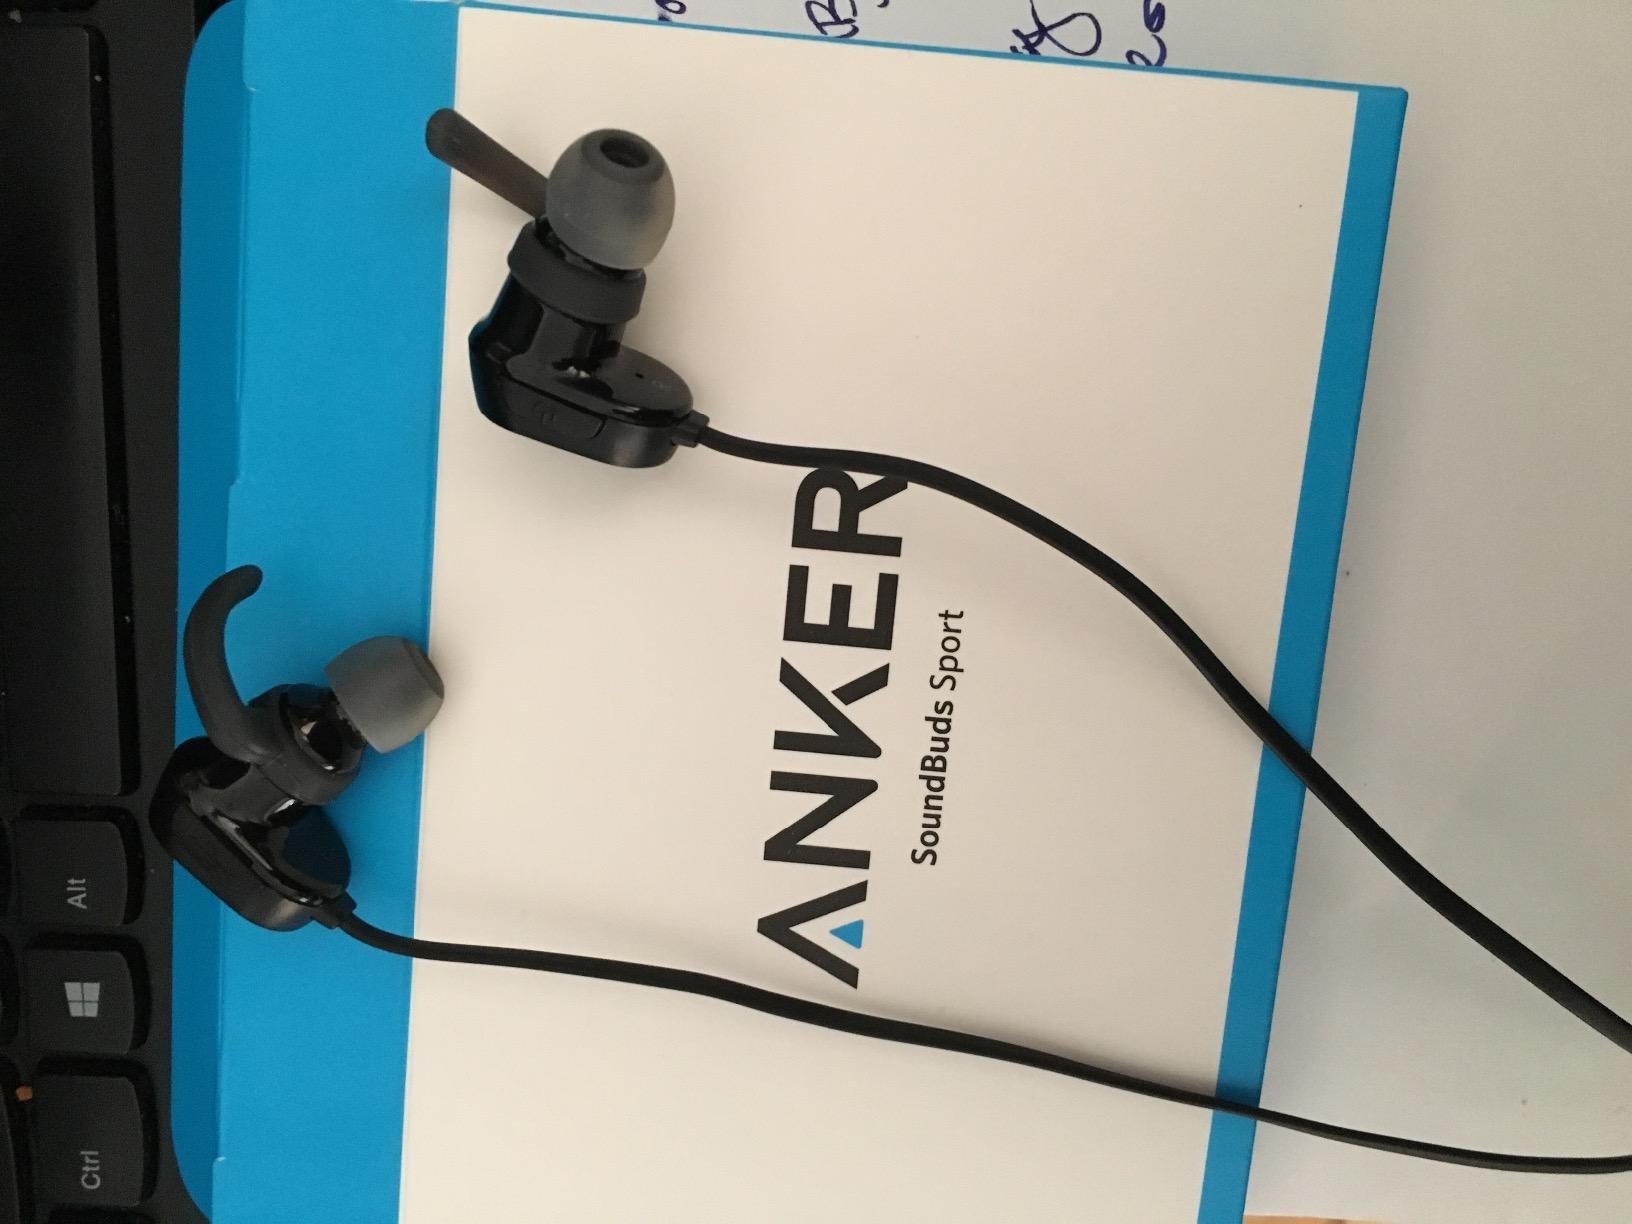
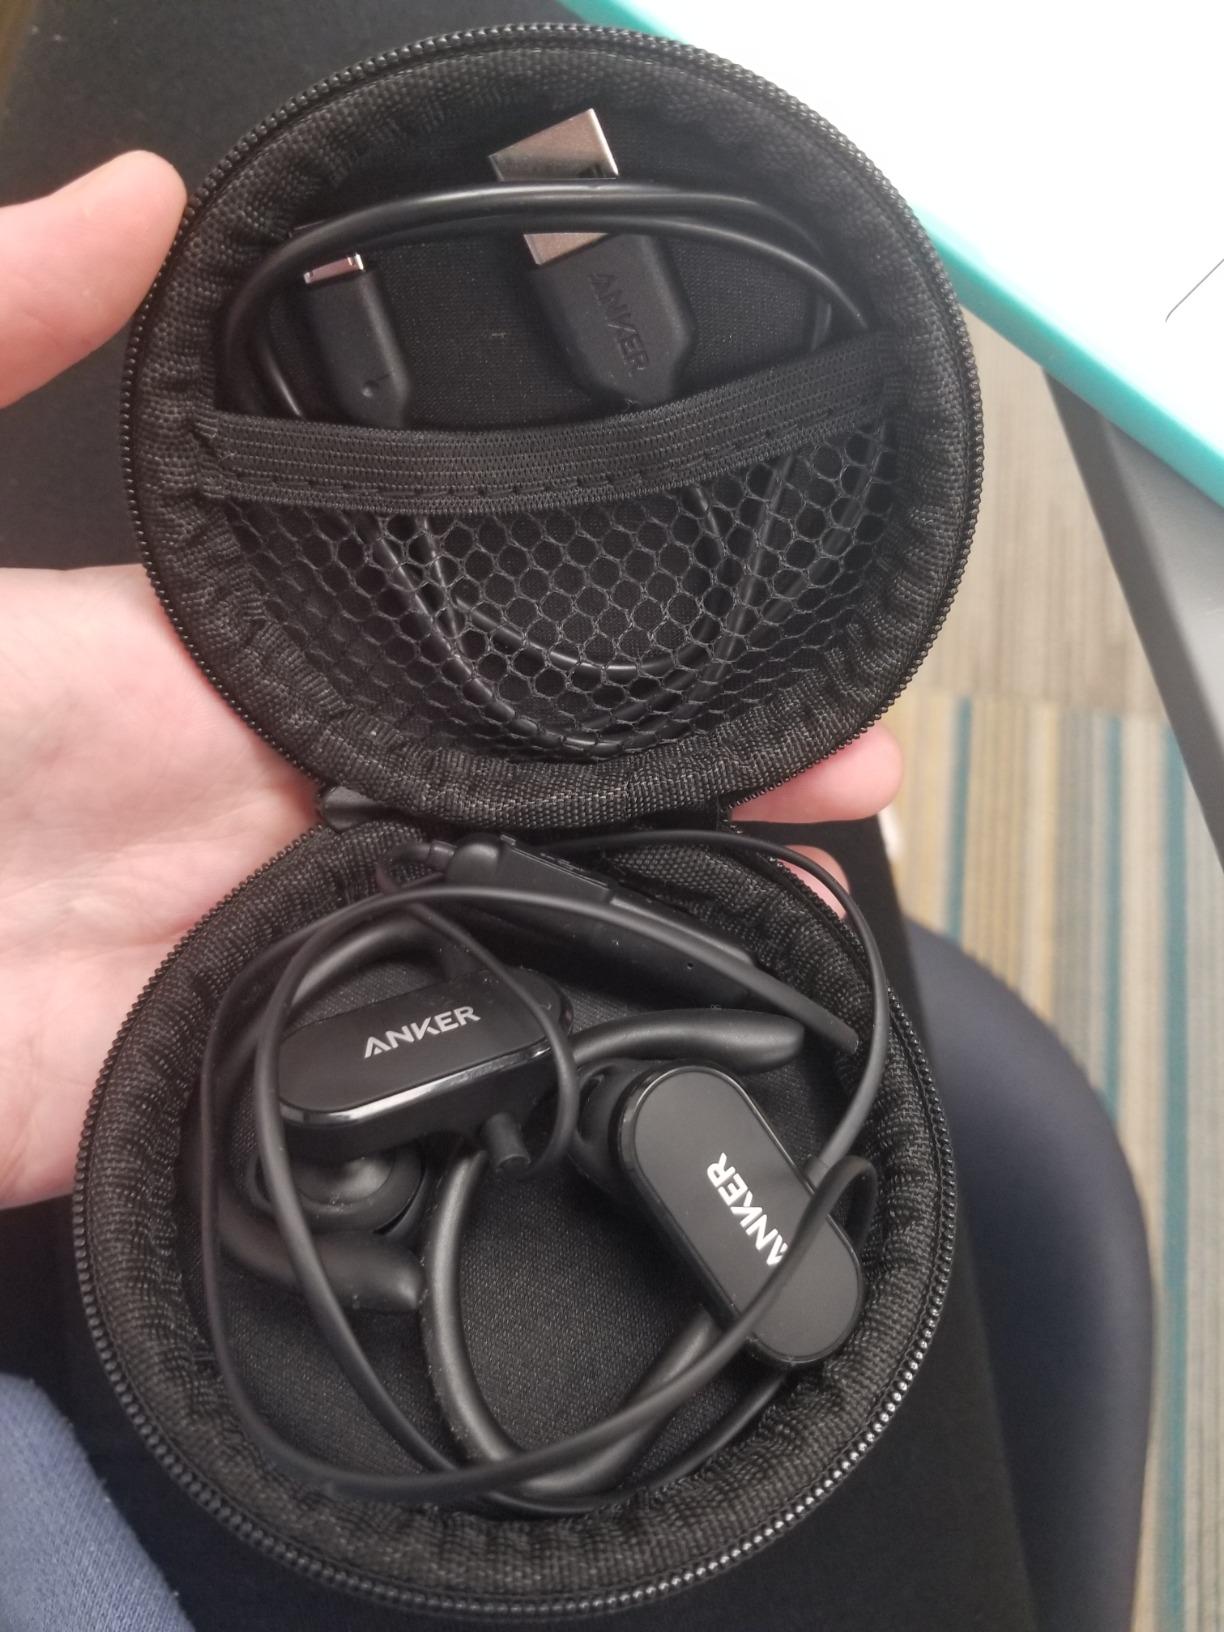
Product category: headphones
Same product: no